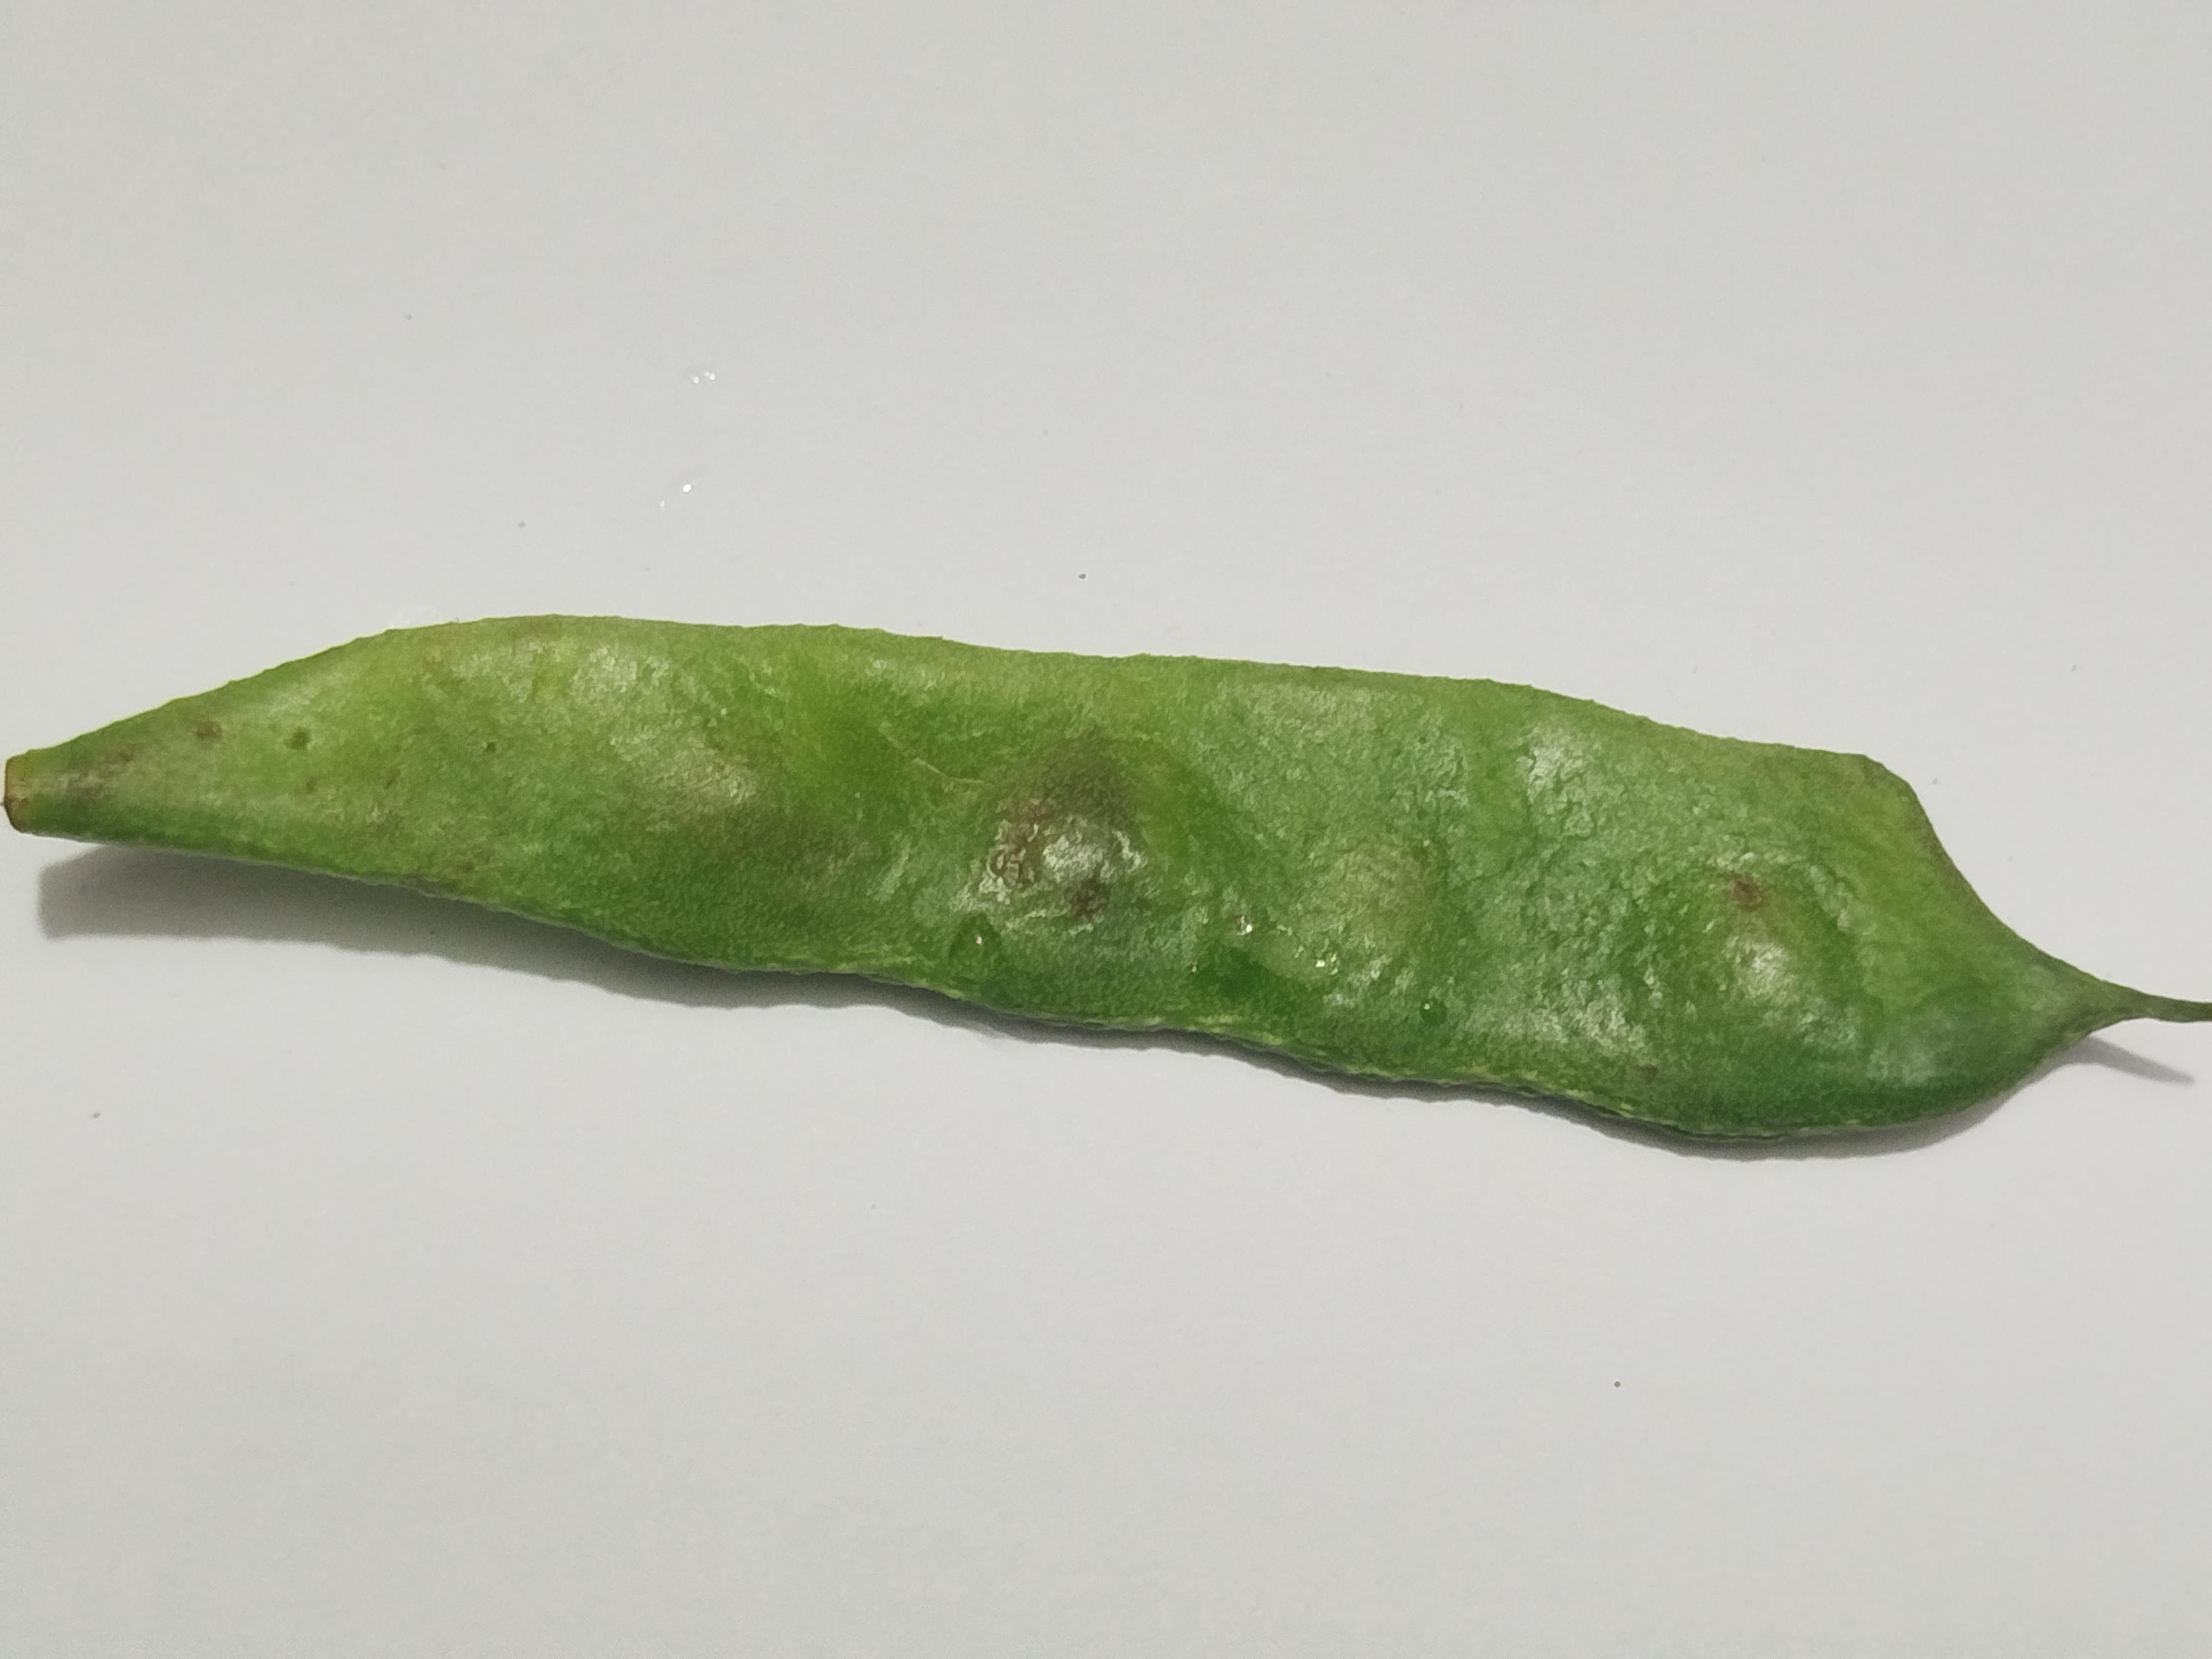
Label: Bean